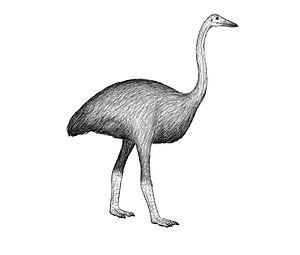
Mullerornis est un genre éteint d’« oiseaux-élephants » de la famille des Aepyornithidae, ordre des Aepyornithiformes, ayant existé à Madagascar jusque vers le XIIIe siècle.